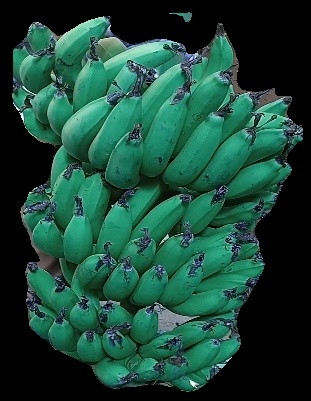
Variety: pachbale
Grade: grade3